Egeria (mythology)

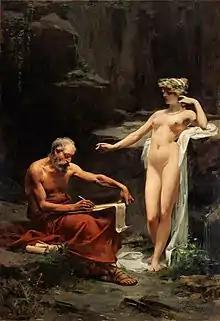
"The nymph Egeria dictating the laws of Rome to Numa Pompilius", by Ulpiano Checa.

According to mythology, she counseled and guided the King Numa Pompilius (Latin "numen" designates "the expressed will of a deity") in the establishment of the original framework of laws and rituals of Rome. Numa is reputed to have written down the teachings of Egeria in "sacred books" that he had buried with him. When a chance accident brought them back to light some 500 years later, the Senate deemed them inappropriate for disclosure to the people, and ordered their destruction. What made them inappropriate was some matter of religious nature with "political" bearing that apparently has not been handed down by Valerius Antias, the source that Plutarch was using. Dionysius of Halicarnassus hints that they were actually kept as a very close secret by the Pontifices.